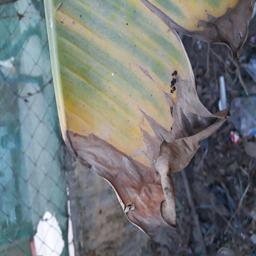
Label: POTASSIUM DEFICIENCY